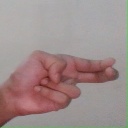
अक्षर: ह